Shozo Ishihara

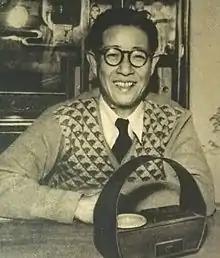
Ishihara in March 1955

Shozo Ishihara (10 August 1910 – 19 July 1993) was a Japanese speed skater who competed in the 1932 and 1936 Winter Olympics.